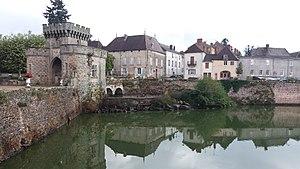
Pont-levis.
La Clayette est une commune française située dans le département de Saône-et-Loire en région Bourgogne-Franche-Comté.